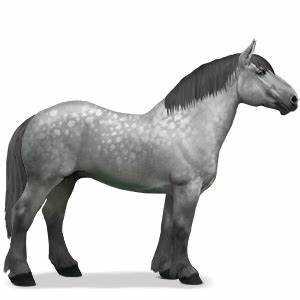
Label: cavallo